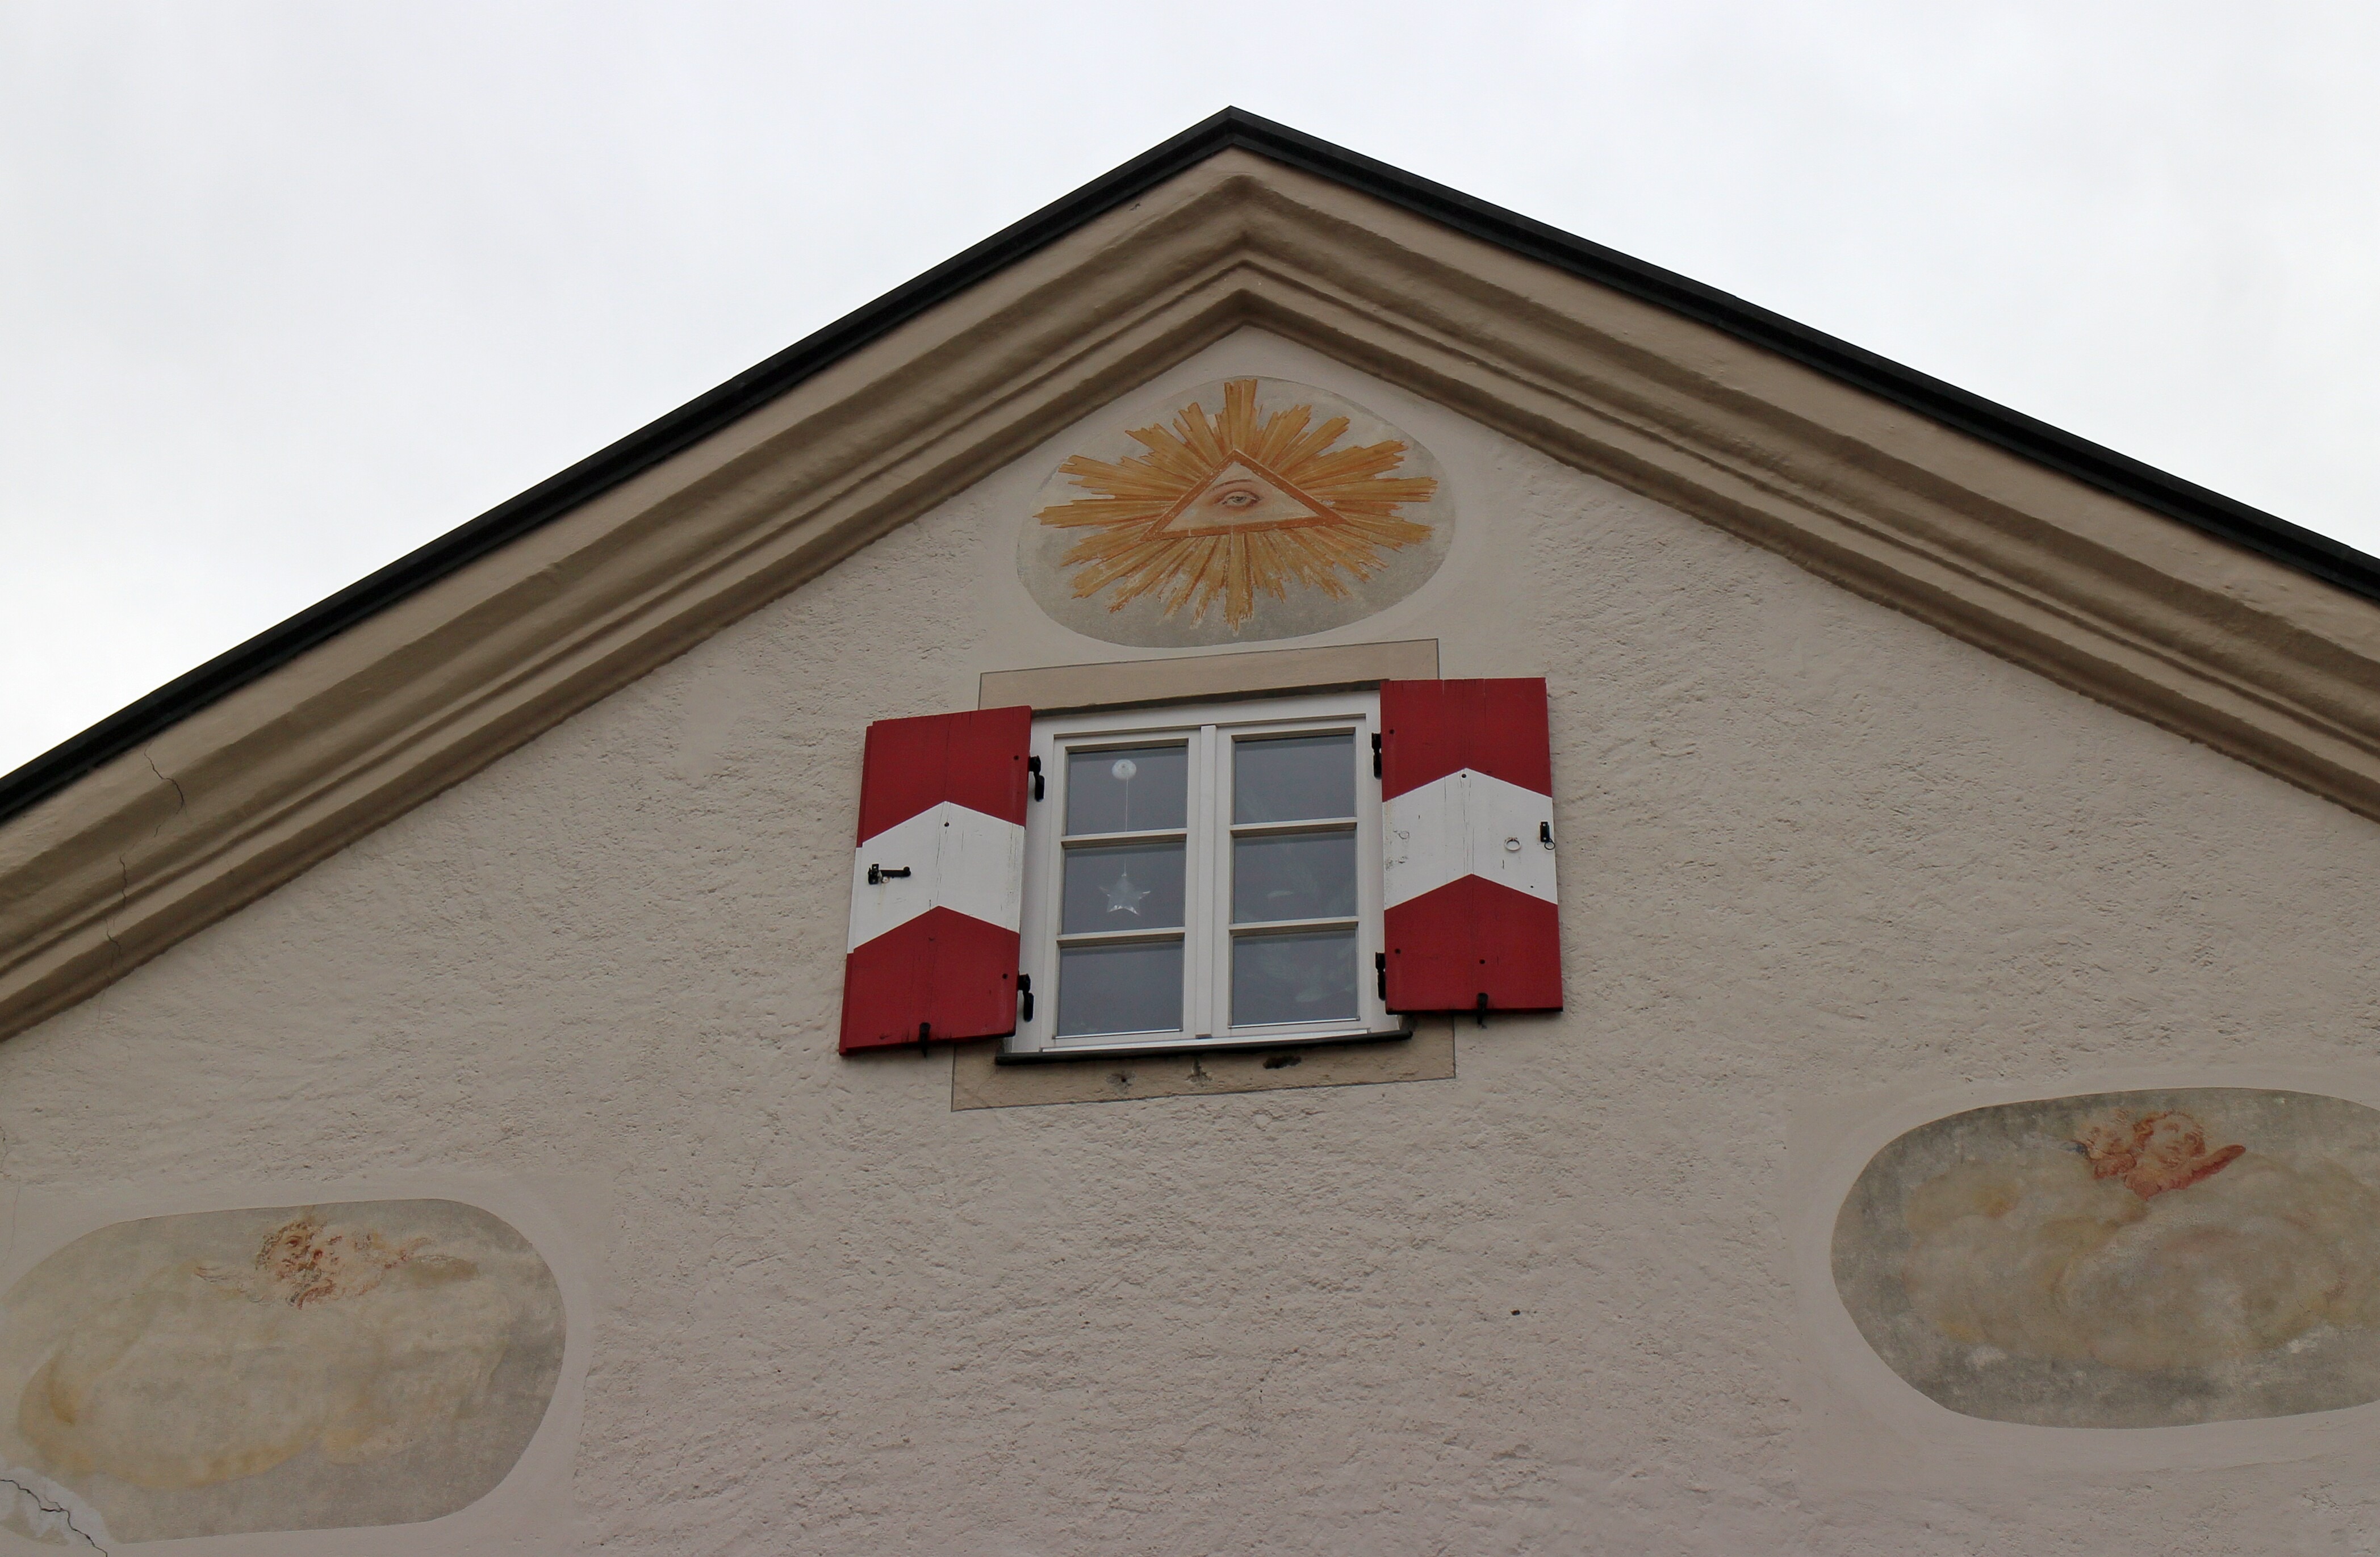
architecture, wood, window, building, home, wall, facade, painting, art, design, shape, facades, upper bavaria, l ftlmalerei, lueftelmalerei, art form, frescos